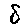
Label: 8